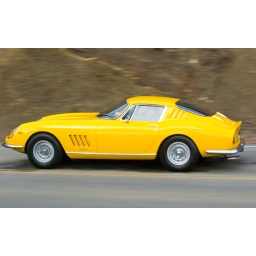
Only in Los Angeles will you see a pack of cars like this running together.